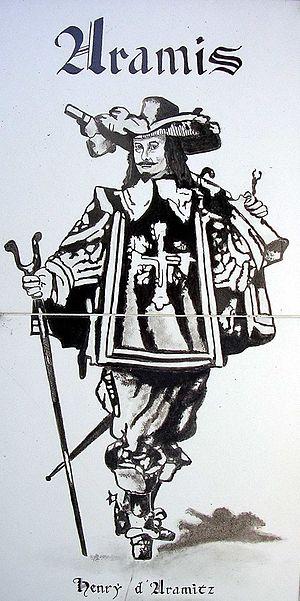
Aramis mousquetaire. Illustration du porche de l'ancienne abbaye laïque d'Aramits, dans le département français des Pyrénées-Atlantiques